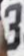
Number: 3